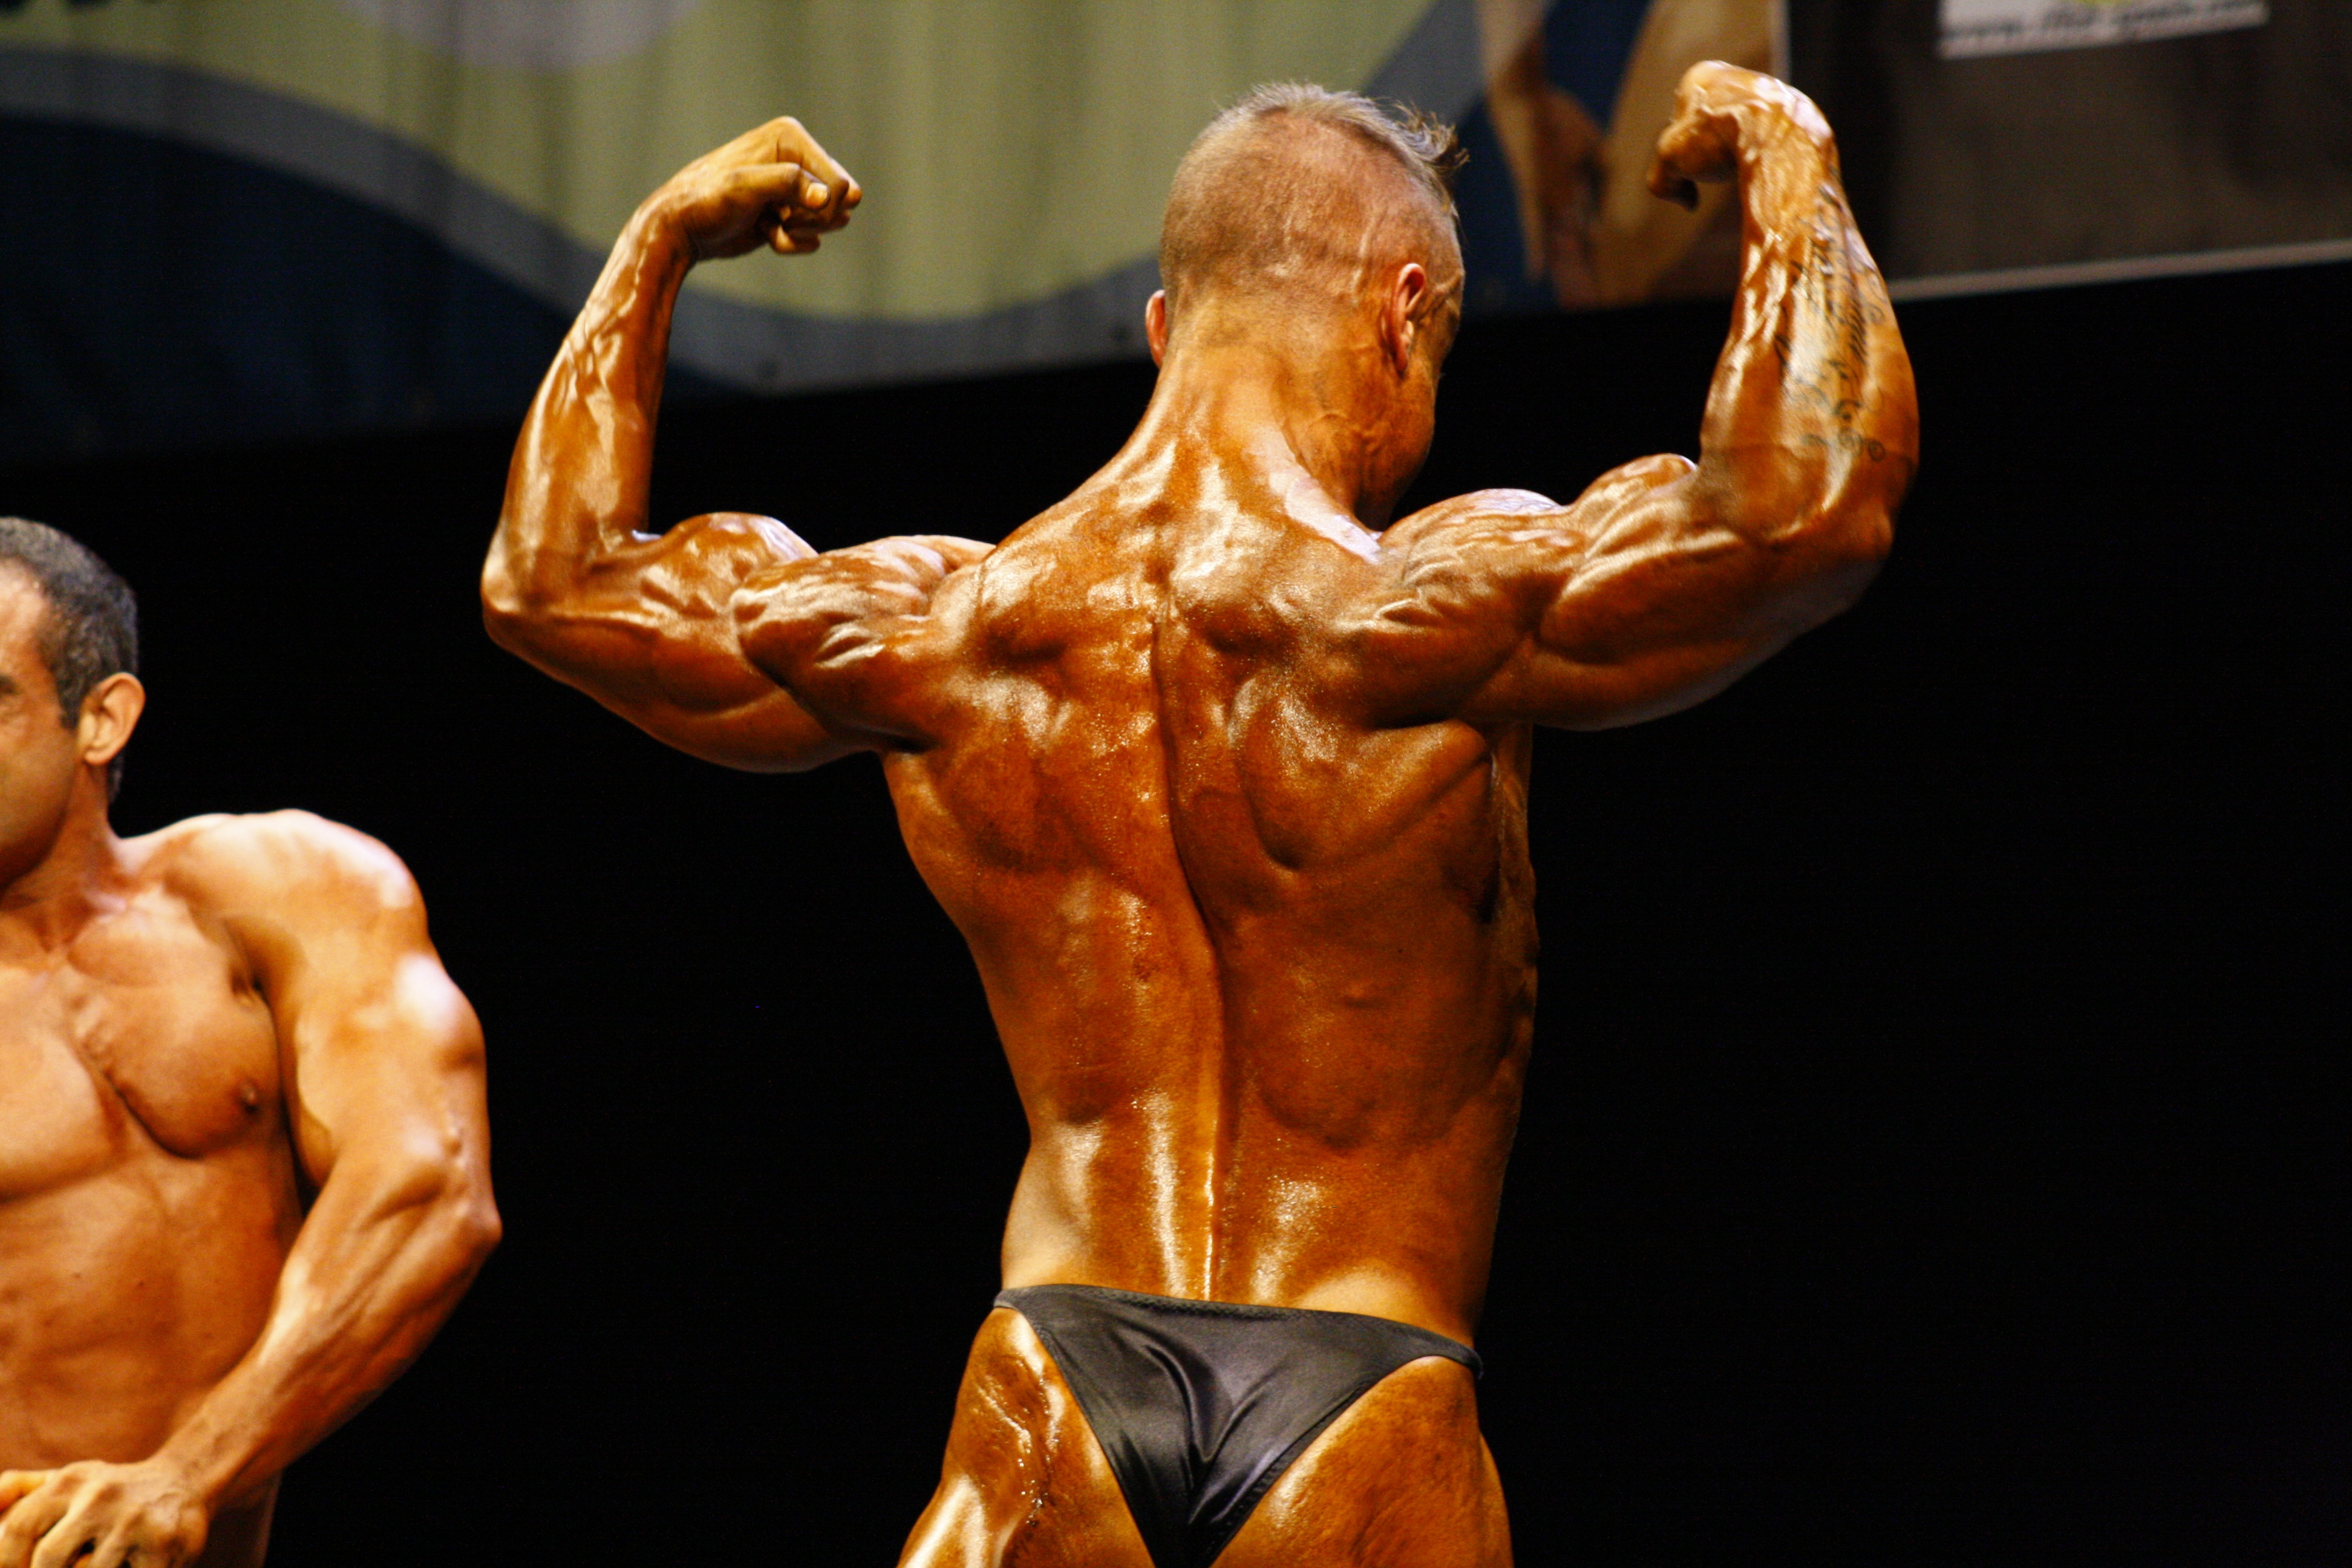
model, arm, fitness, bodybuilder, muscle, chest, human body, bodybuilding, weight training, physical fitness, wrestler, fitness and figure competition